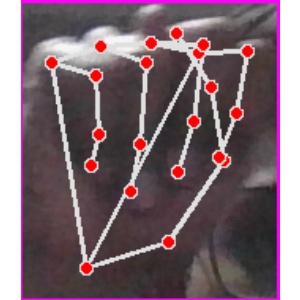
अक्षर: न